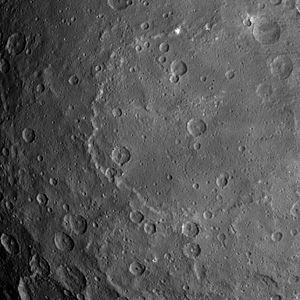
Cet article est une liste des plus grands cratères d'impact du système solaire. Pour une liste complète, voir Liste des Cratères du Système Solaire.